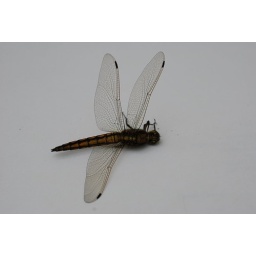
Dead female black tailed skimmer - probably attacked by a bird